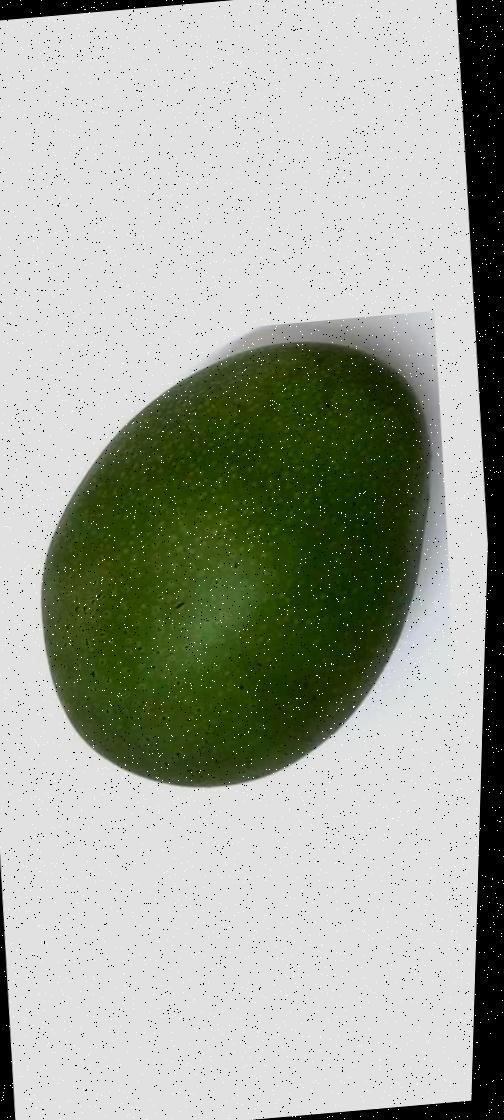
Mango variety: Ashshina Zhinuk